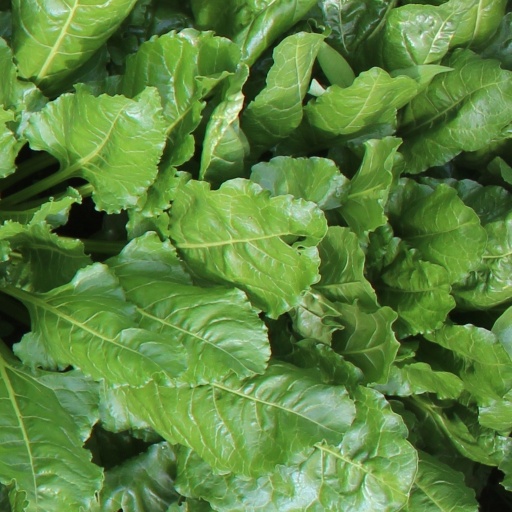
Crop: sugar beet